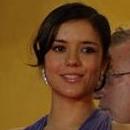
Age: 26